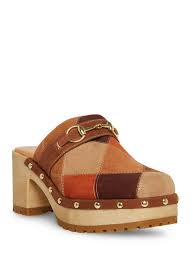
Label: Clog